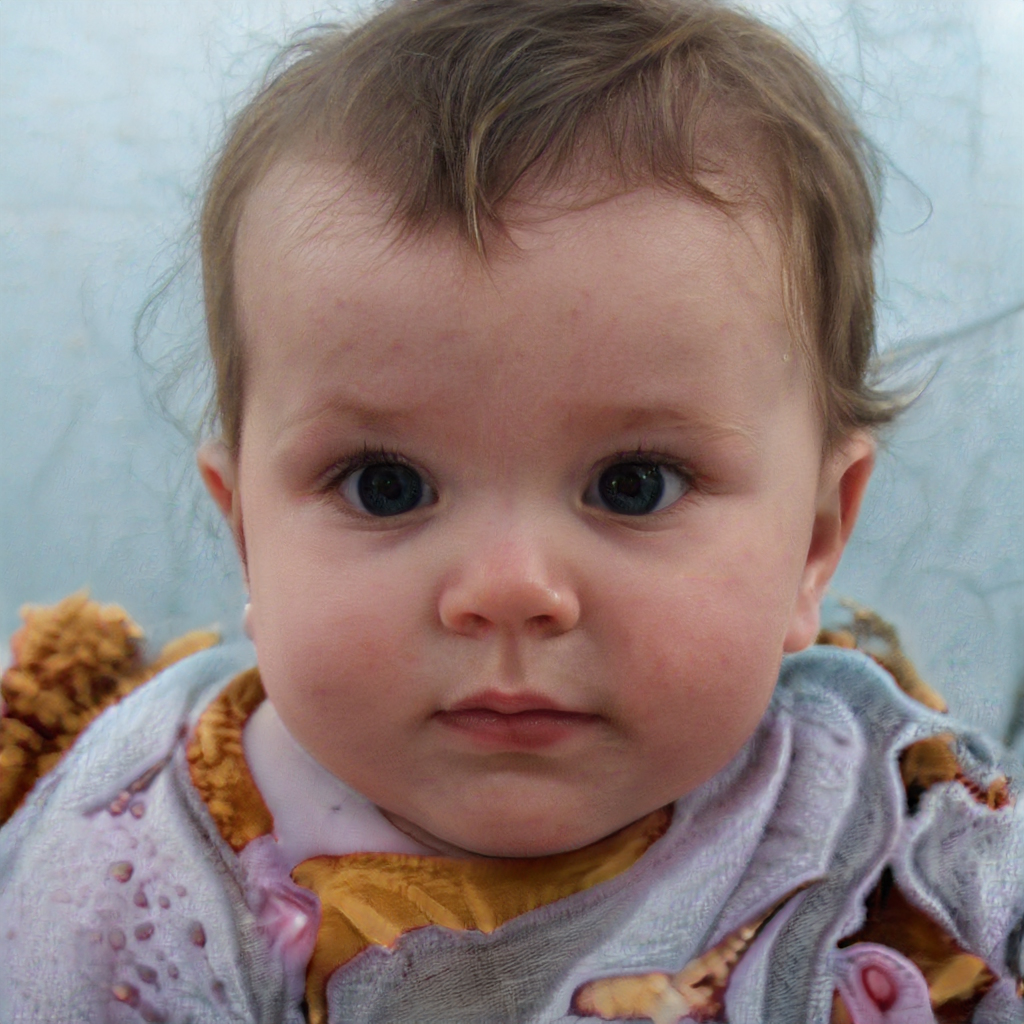
Gender: Male